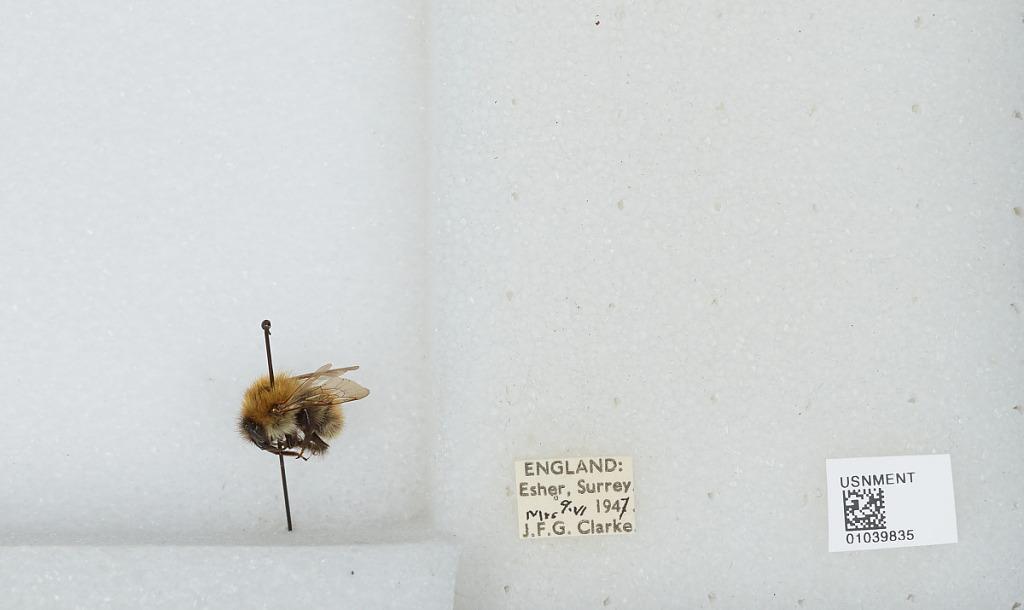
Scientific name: Bombus (Thoracobombus) pascuorum (Scopoli)
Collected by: J. Clarke
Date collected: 1947-6-9
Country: United Kingdom
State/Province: England
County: Surrey
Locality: Esher
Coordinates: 51.3691, -0.365